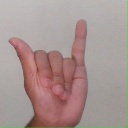
अक्षर: य